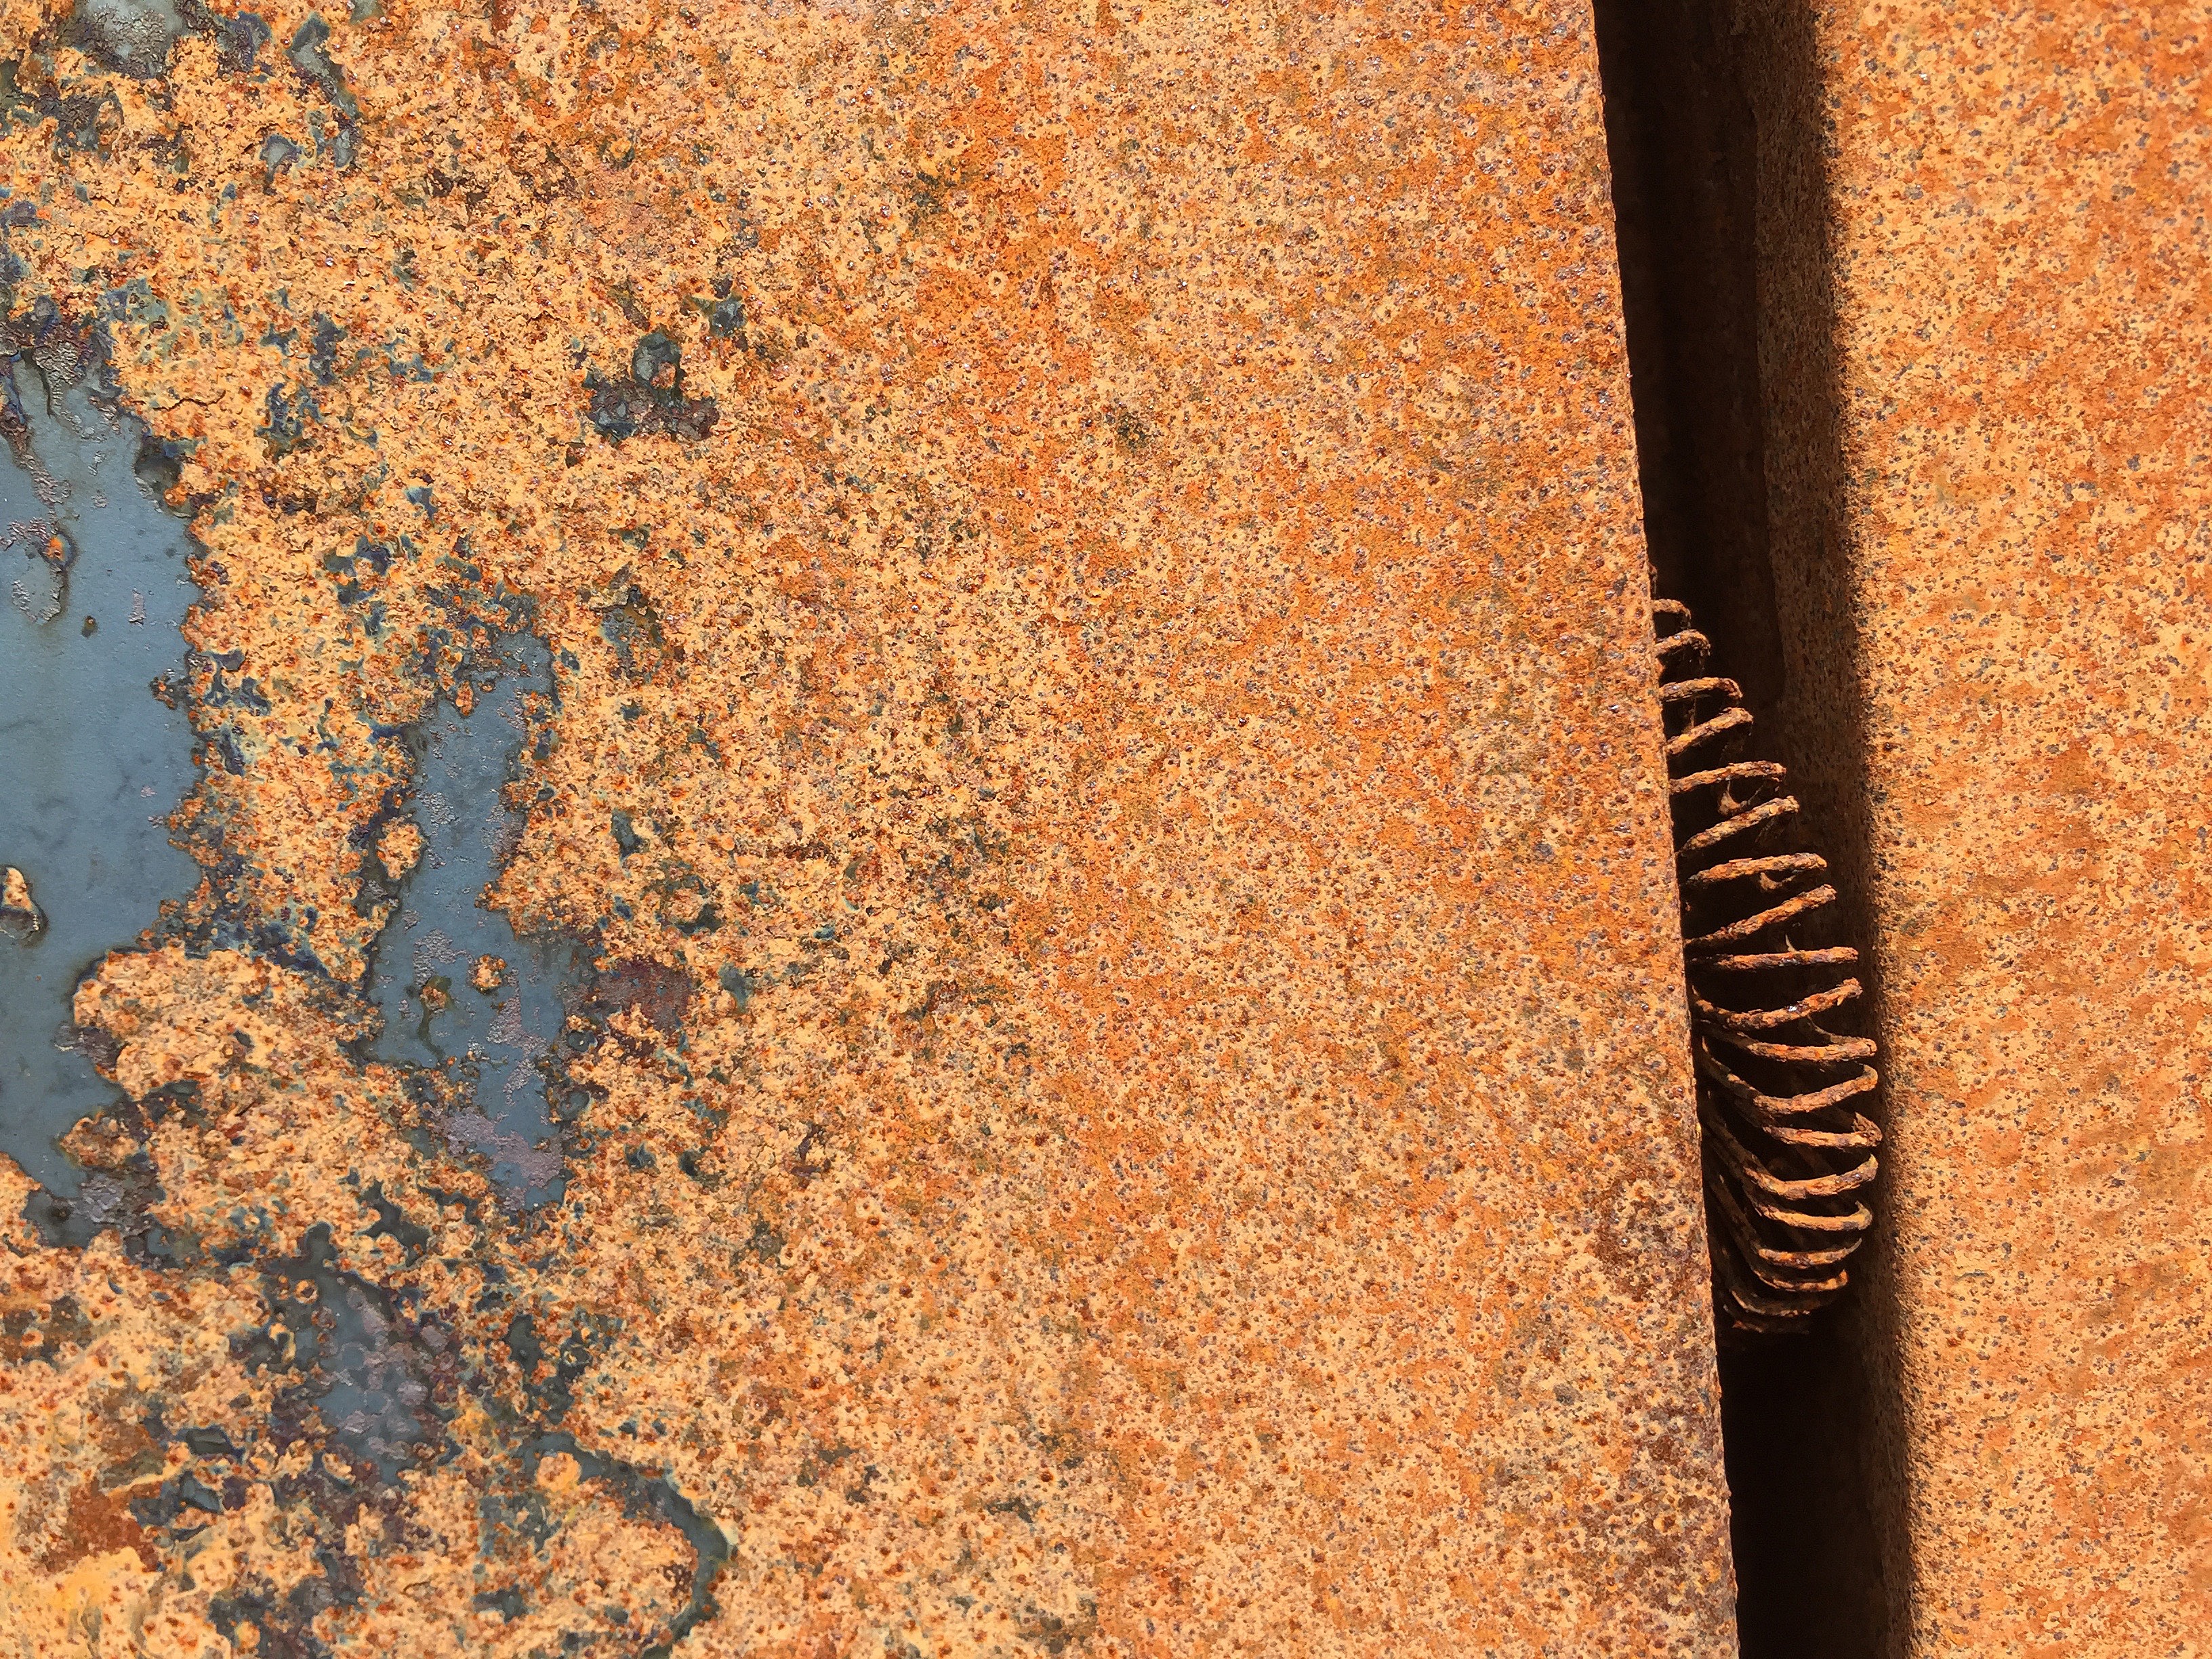
wood, texture, floor, wall, asphalt, soil, material, flooring